John McAlpine

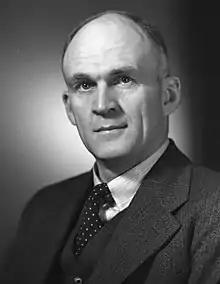
McAlpine circa 1960s

Sir John Kenneth McAlpine (21 July 1906 – 11 January 1984) was a New Zealand politician of the National Party. He was the Member of Parliament for Selwyn from 1946 to 1966, when he retired.